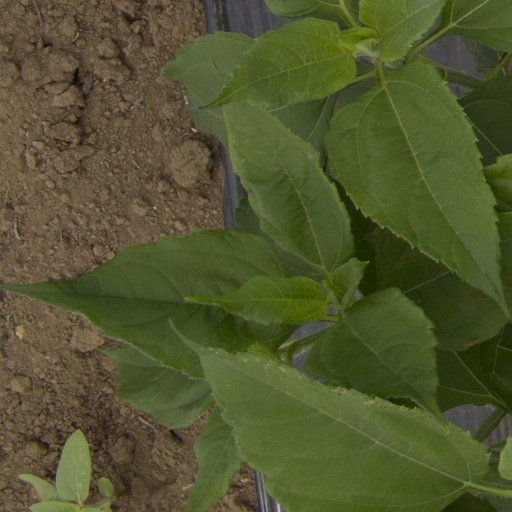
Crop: Jerusalem artichoke